Knives Out

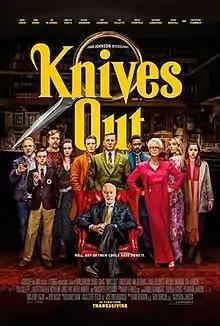
Theatrical release poster

Knives Out is a 2019 American mystery film written and directed by Rian Johnson. Daniel Craig leads an eleven-actor ensemble cast as Benoit Blanc, a famed private detective who is summoned to investigate the death of the bestselling author Harlan Thrombey (Christopher Plummer). Police rule Harlan's death a suicide but Blanc suspects foul play, and investigates to ascertain the true cause of his death. Johnson produced "Knives Out" with his longtime collaborator Ram Bergman. Funding came from MRC and tax subsidies from the Massachusetts state government.